Rhombic triacontahedron

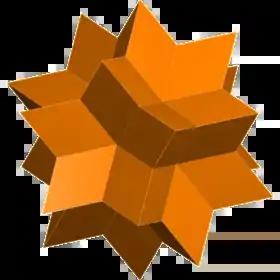
Rhombic hexecontahedron

One of the stellations of the rhombic triacontahedron is the compound of five cubes.